1900–1904 San Francisco plague

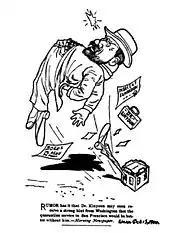
In October 1900, Kinyoun was the subject of a political cartoon about his being kicked out of his federal position.

Despite the secret agreement allowing for Kinyoun's removal, Gage went back on his promise of assisting federal authorities and continued to obstruct their efforts for study and quarantine. A report issued by the State Board of Health on September 16, 1901, bolstered Gage's claims, denying the plague's outbreak.